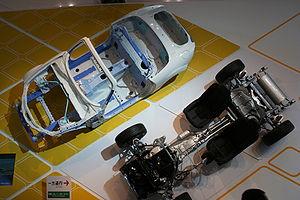
La Mazda MX-5 est une automobile roadster du constructeur automobile japonais Mazda. Elle fut présentée en 1989 et déclinée depuis en quatre générations.